Henri-Horace Roland Delaporte

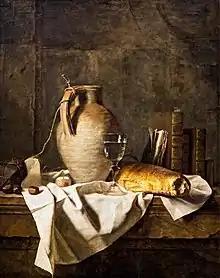
"Preparations for a rustic lunch" Louvre Museum, Paris

Born in Paris, he was a pupil of Jean-Baptiste Oudry. In 1763 he was accepted by the Royal Academy of Painting and Sculpture in Paris as a painter of flowers and animals. His "reception piece" was "Vase of Lapis, Sphere and Musical Instruments".